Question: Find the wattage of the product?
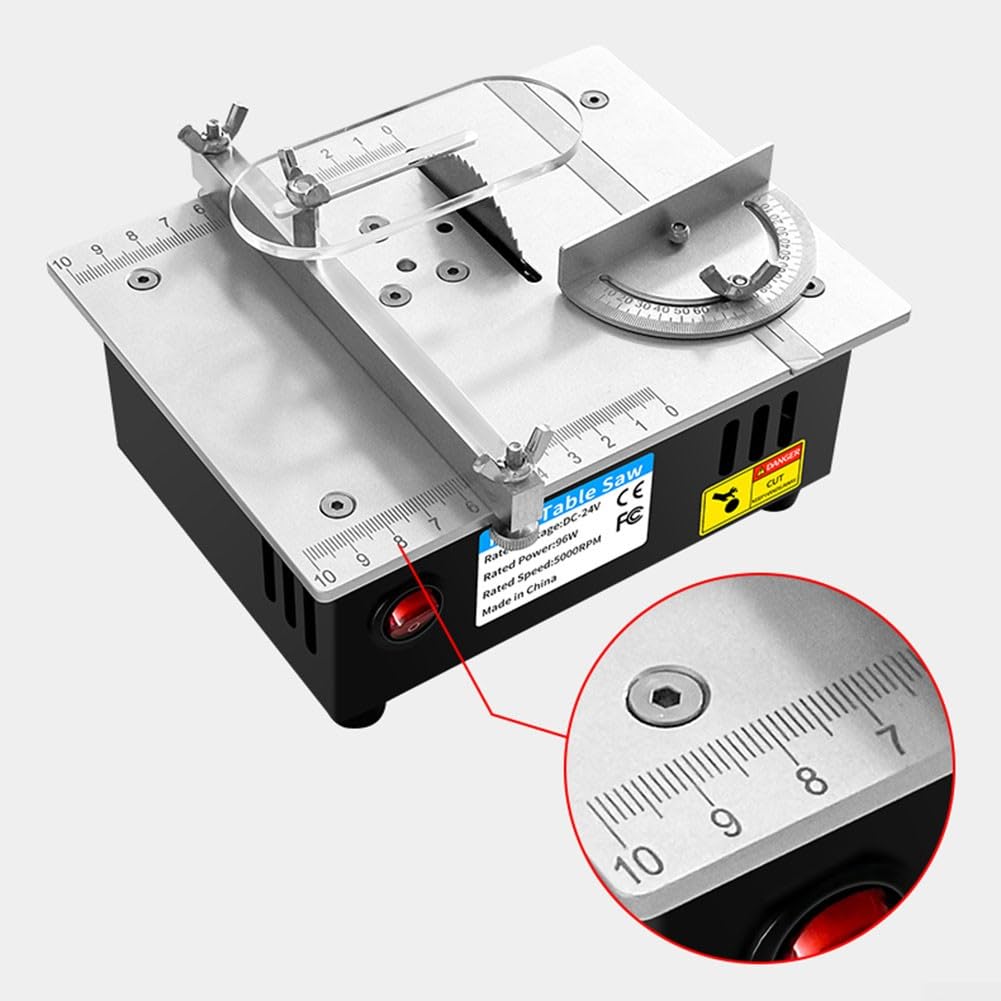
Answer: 96.0 watt